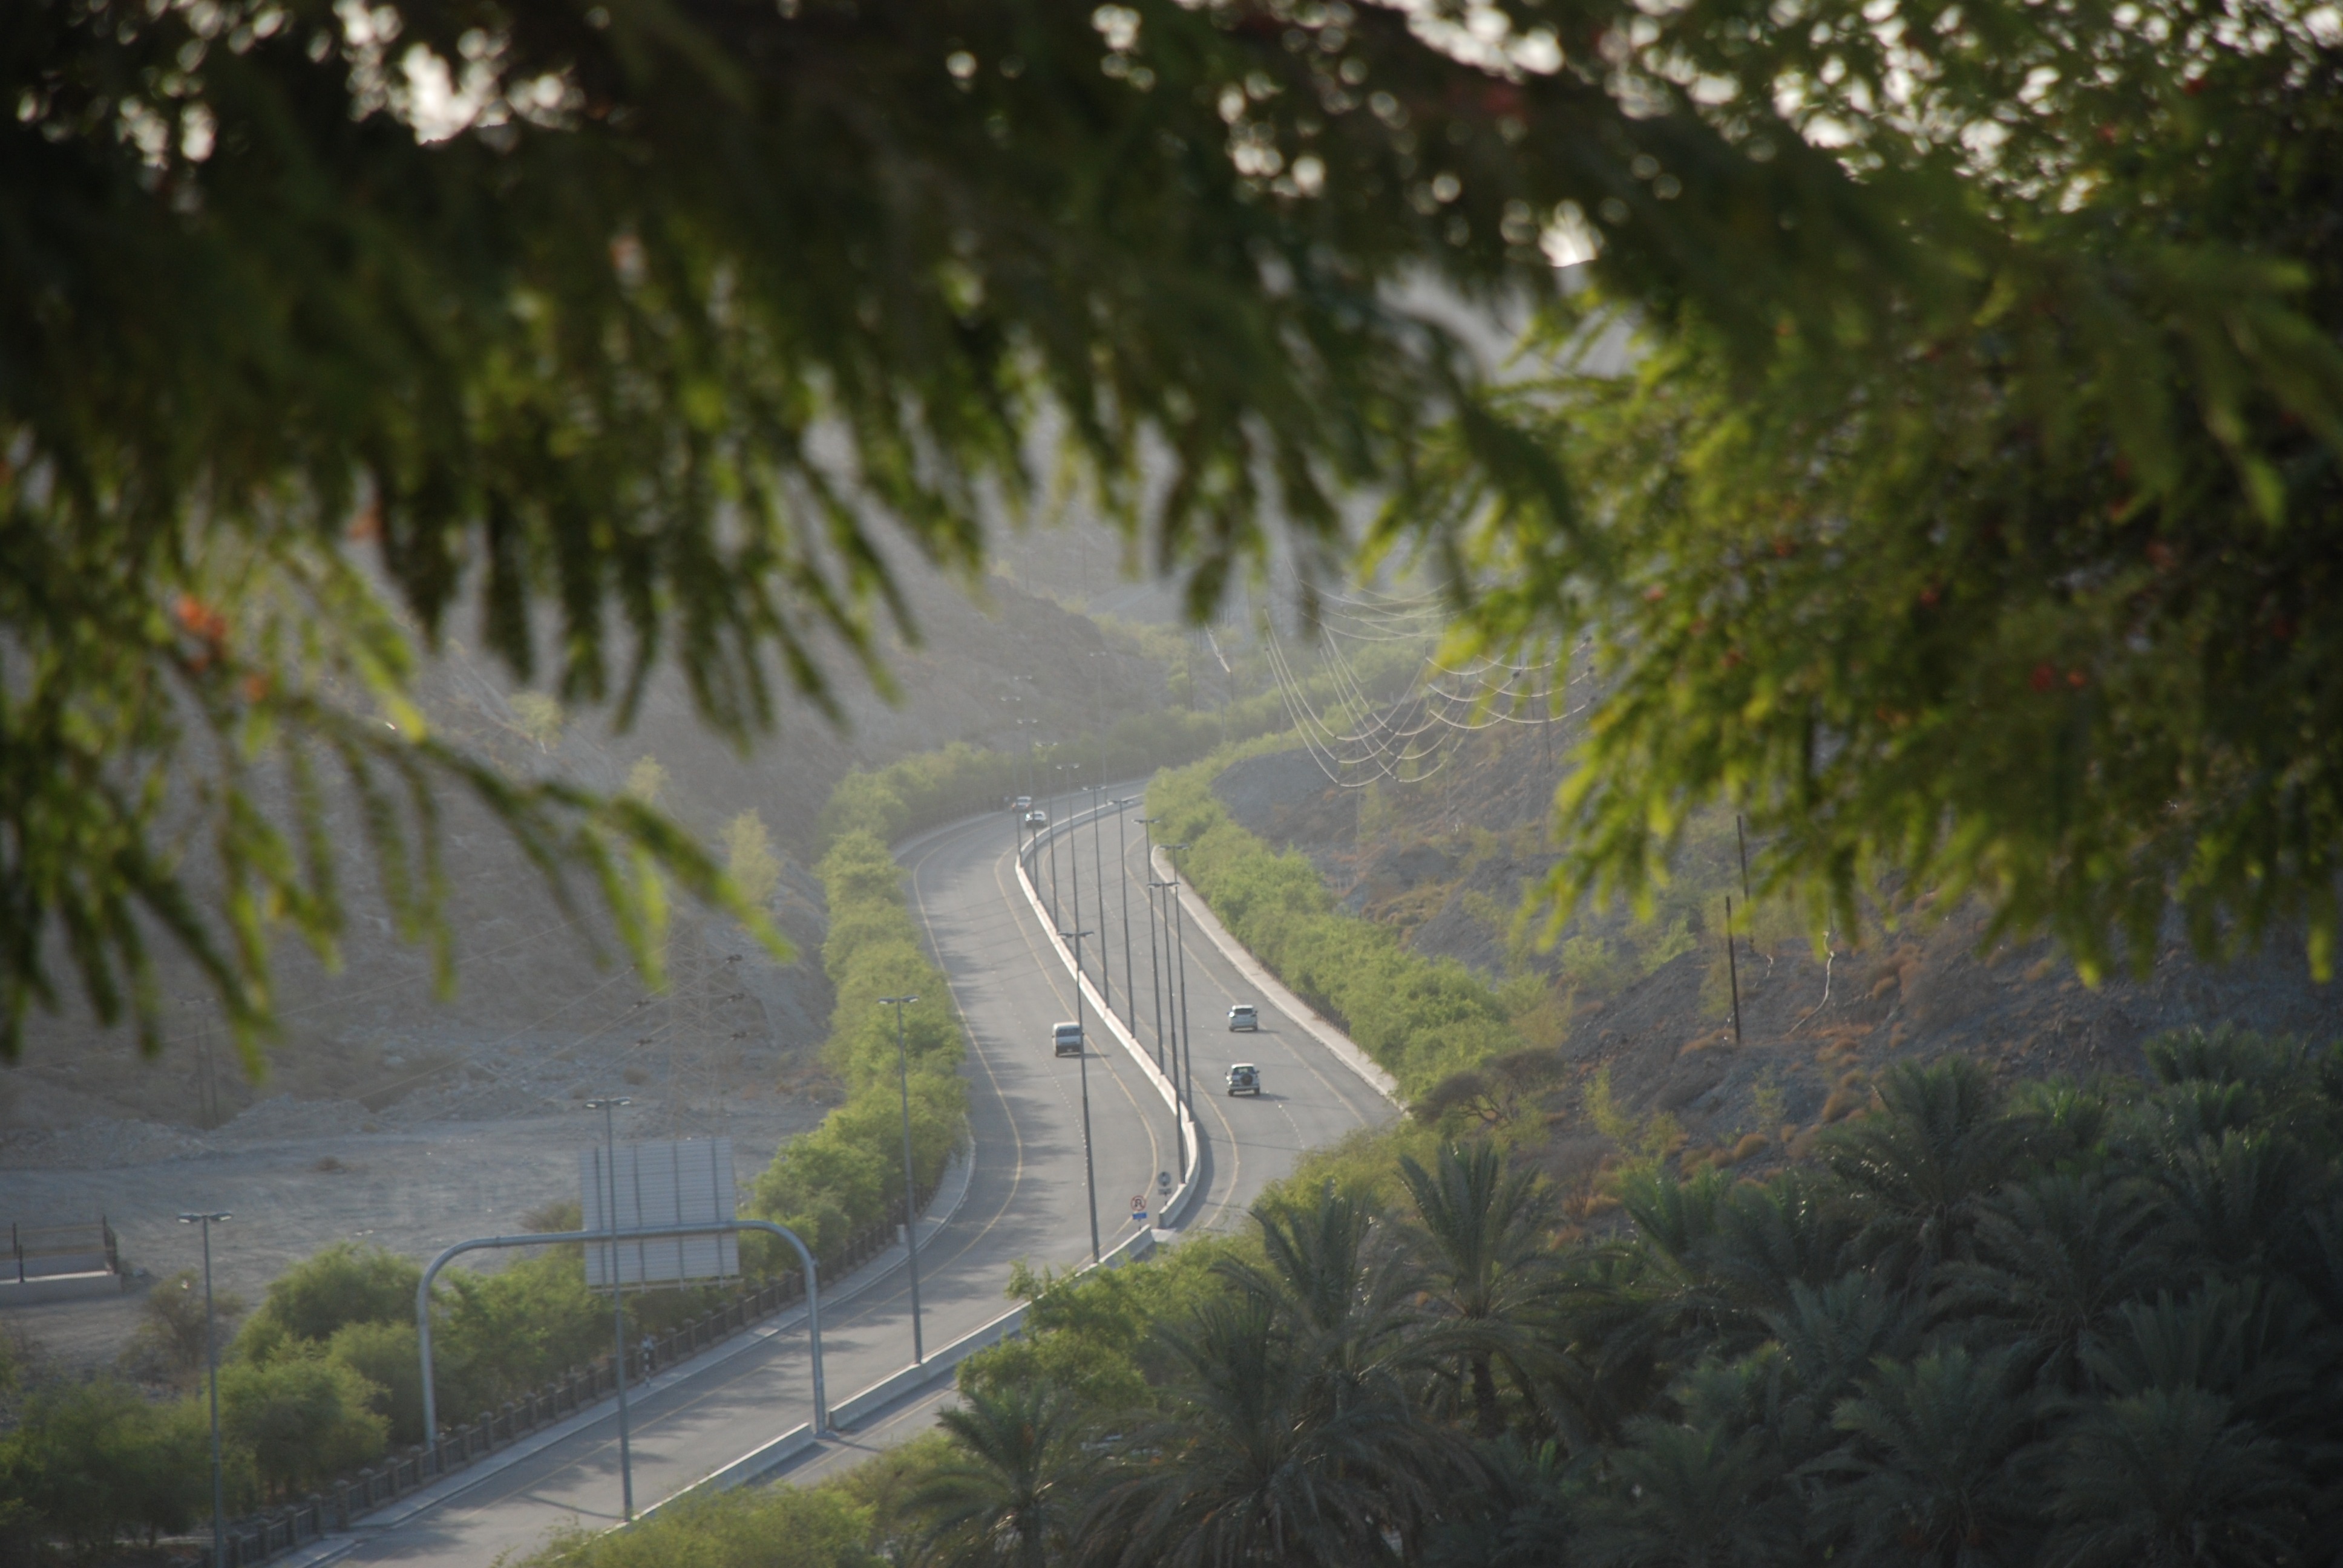
landscape, tree, nature, forest, mist, sunlight, morning, leaf, urban, river, foliage, green, reflection, jungle, natural, flora, plants, greenery, trees, leaves, outdoors, leafy, curves, rainforest, traveling, branches, turns, woodland, constructions, habitat, views, roads, frames, curved, paths, rural area, highways, natural environment, atmospheric phenomenon, woody plant